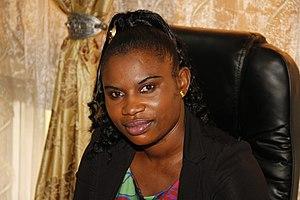
L'écrivaine et diplomate Carine Pilo dans son bureau au Ministère des relations extérieures du Cameroun
Careen Pilo, de son nom Carine Pilo Selangai est une romancière camerounaise, diplomate, née 4 septembre 1980 à Yokadouma dans la région de l’Est du Cameroun.